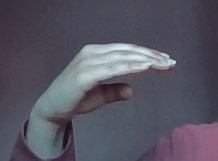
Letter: jeem